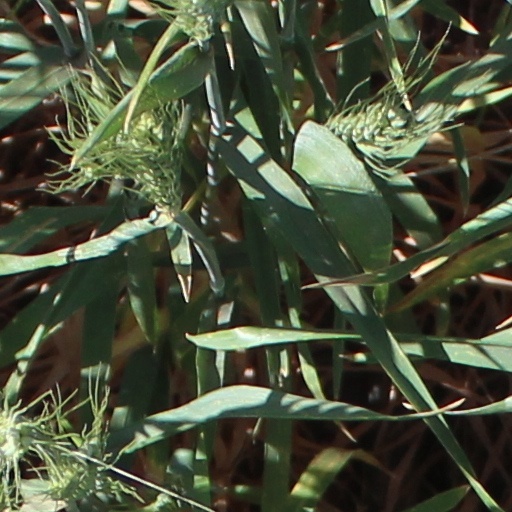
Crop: wheat